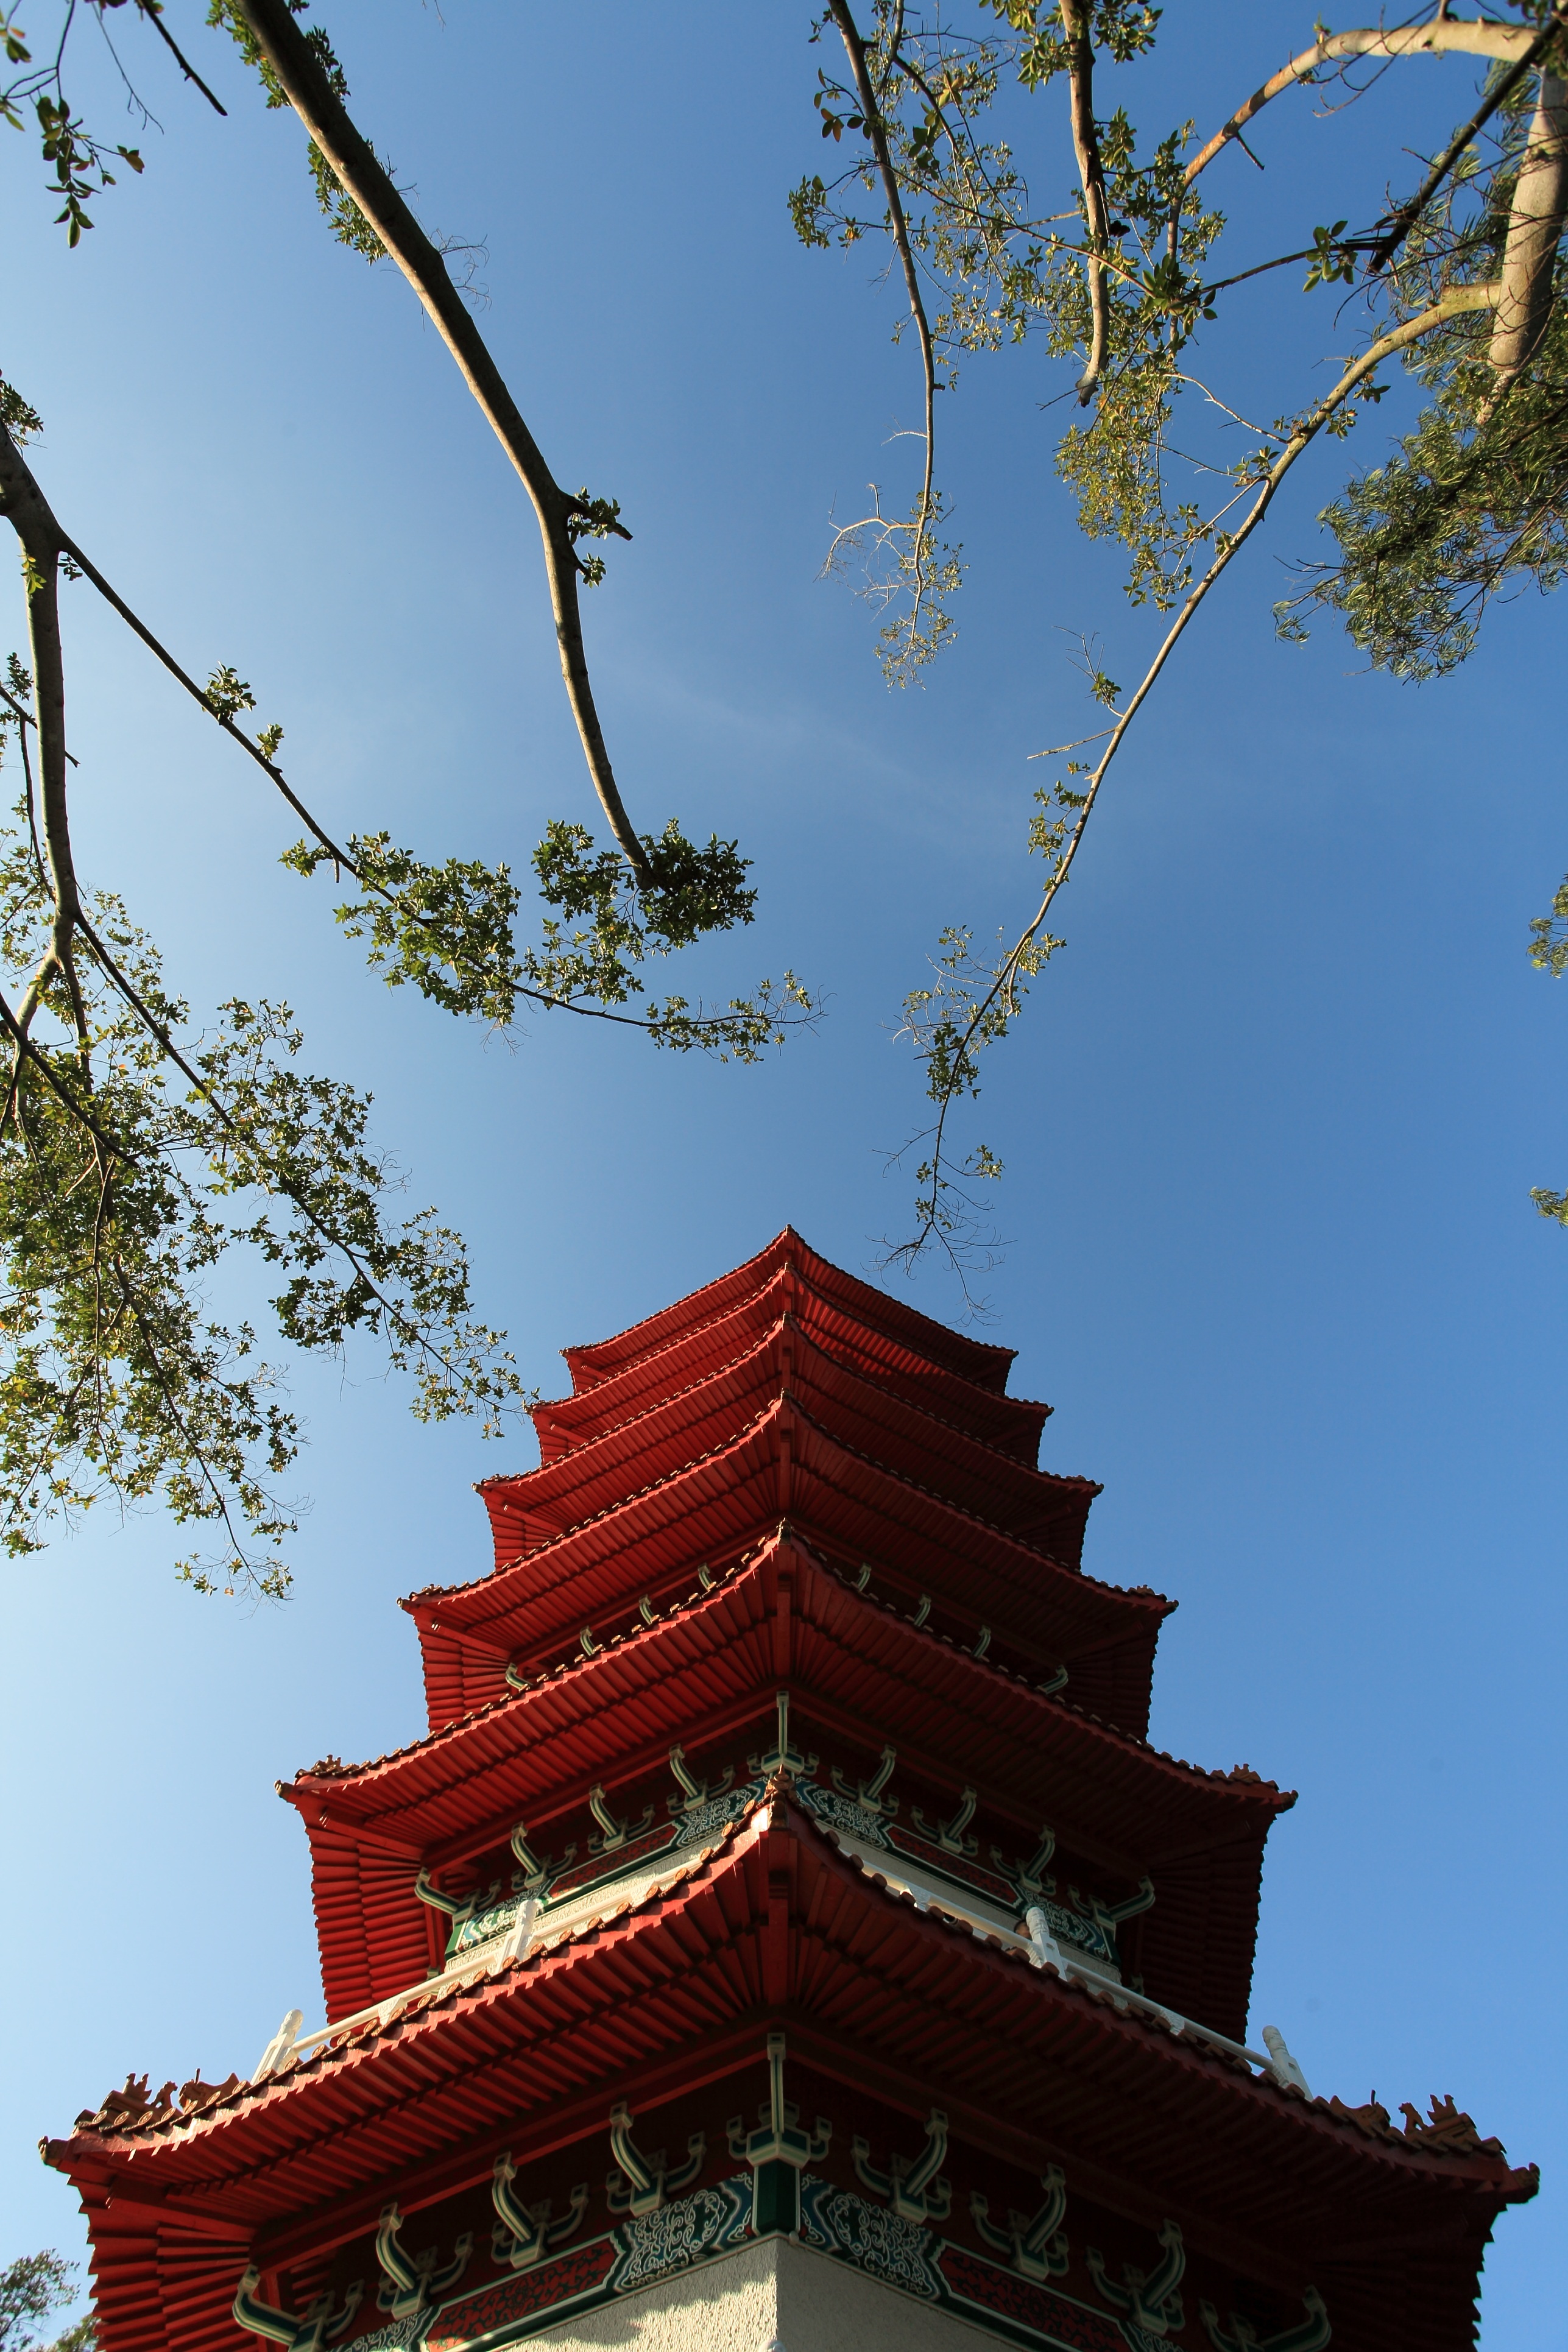
landscape, tree, nature, forest, outdoor, branch, light, architecture, plant, sky, countryside, leaf, lake, town, building, travel, green, color, scenery, asia, landmark, facade, blue, attraction, garden, temple, overview, culture, scene, heritage, singapore, chinese architecture, pagoda, chinesegarden, jurong, japanessgarden